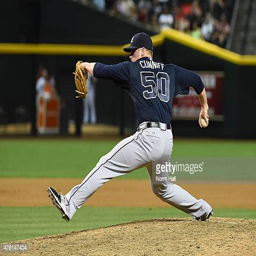
person delivers a pitch against sports team